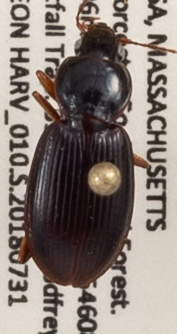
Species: Synuchus impunctatus
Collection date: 2018-07-31
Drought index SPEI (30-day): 1.216
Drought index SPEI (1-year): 0.63
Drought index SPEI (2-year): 0.132